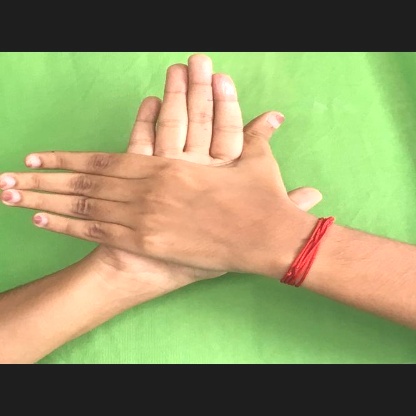
Mudra: Chakra